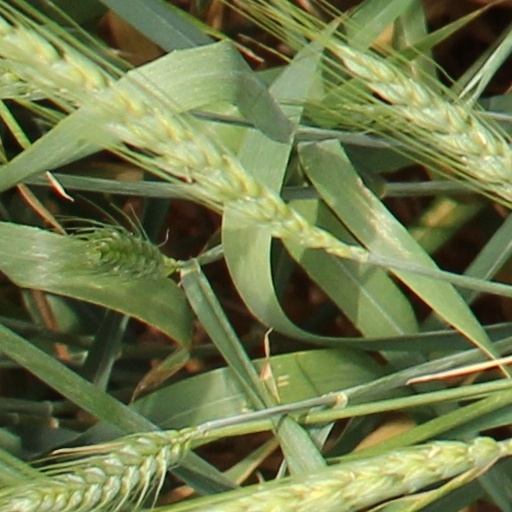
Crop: wheat